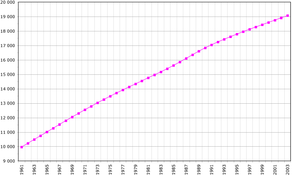
Le Sri Lanka, en forme longue république socialiste démocratique du Sri Lanka, est un État insulaire de 65 610 km² du sous-continent indien, situé au sud-est de l'Inde, et peuplé d'environ vingt-deux millions de personnes.